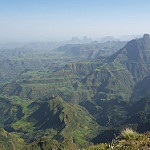
Label: mountain